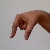
The image shows a hand gesture representing the letter 'Q' in Indian Sign Language.